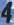
Number: 4